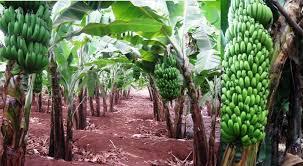
Katika shamba hili la migomba tunaona kuwa matawi ya ndizi haya yamenawiri, mikungu ya ndizi imetokea katika migomba hii, ndizi hizi zinaonekana kuwa zenye afya na ukubwa bora.